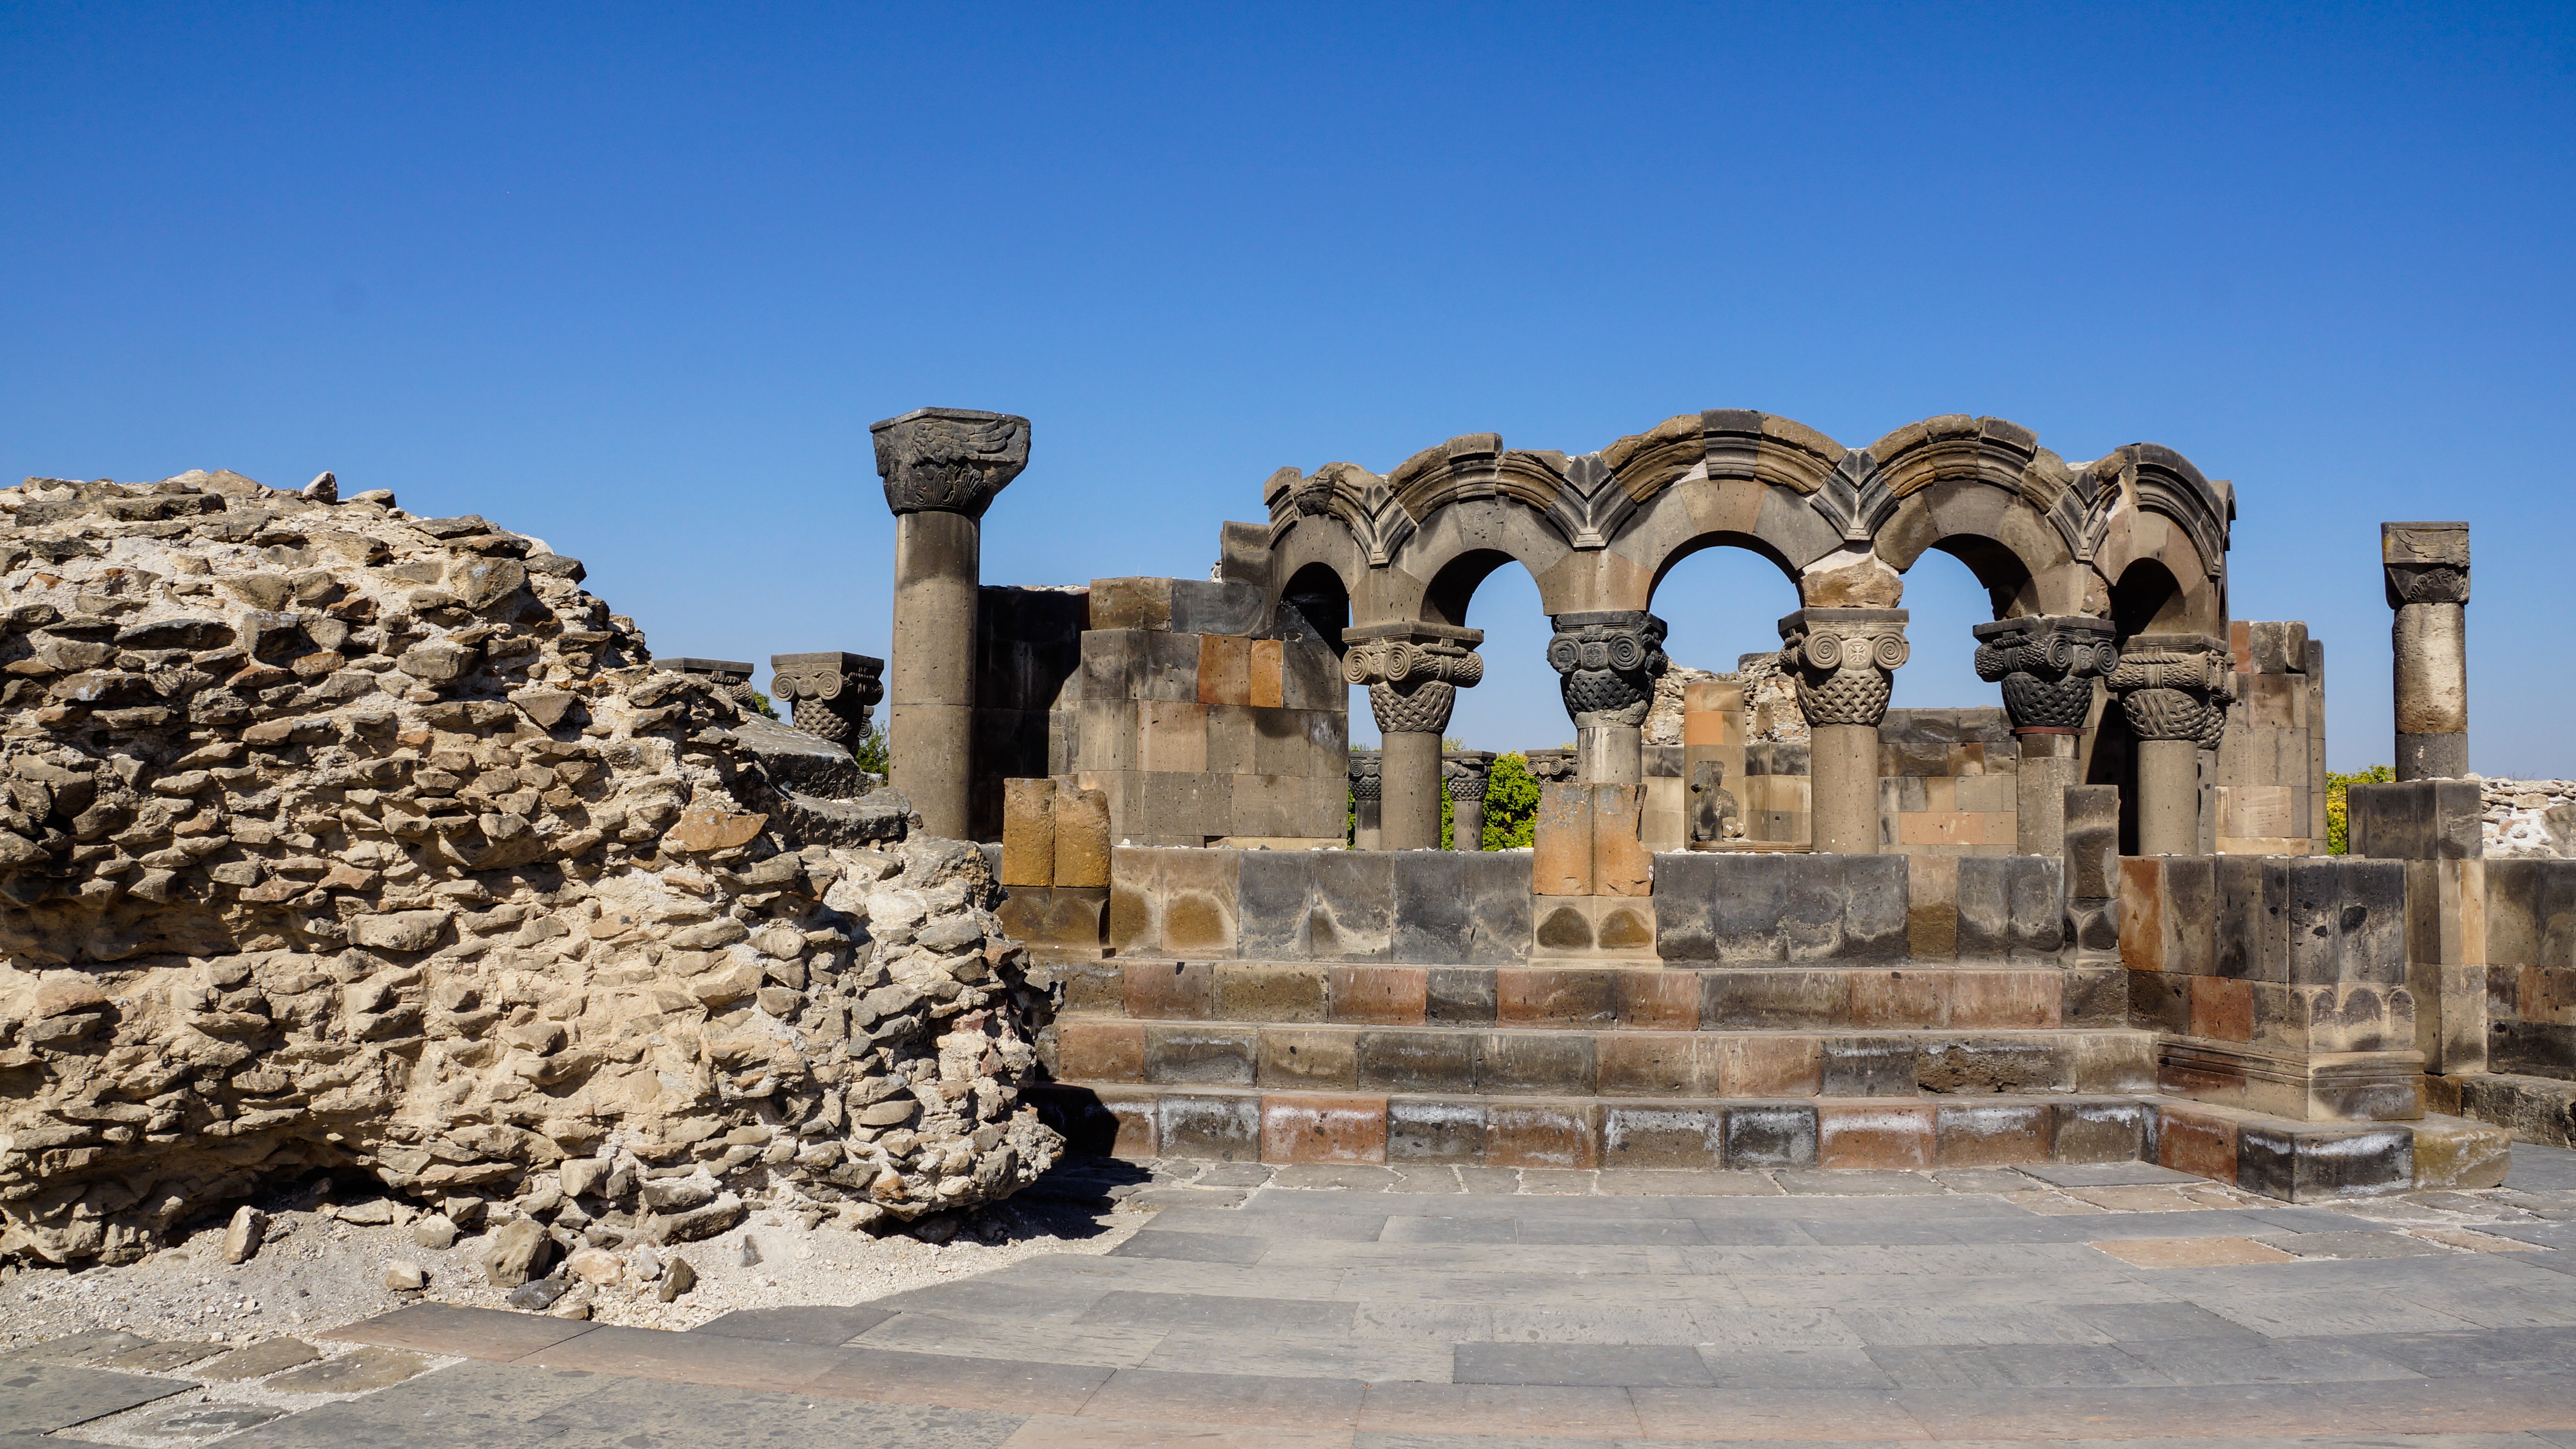
rock, architecture, structure, monument, formation, arch, column, religion, landmark, church, cathedral, historic, ruin, christian, tourism, world heritage, temple, ruins, archeology, orthodox, unesco, armenia, monolith, zvartnots, unesco world heritage site, historic site, ancient history, ancient roman architecture